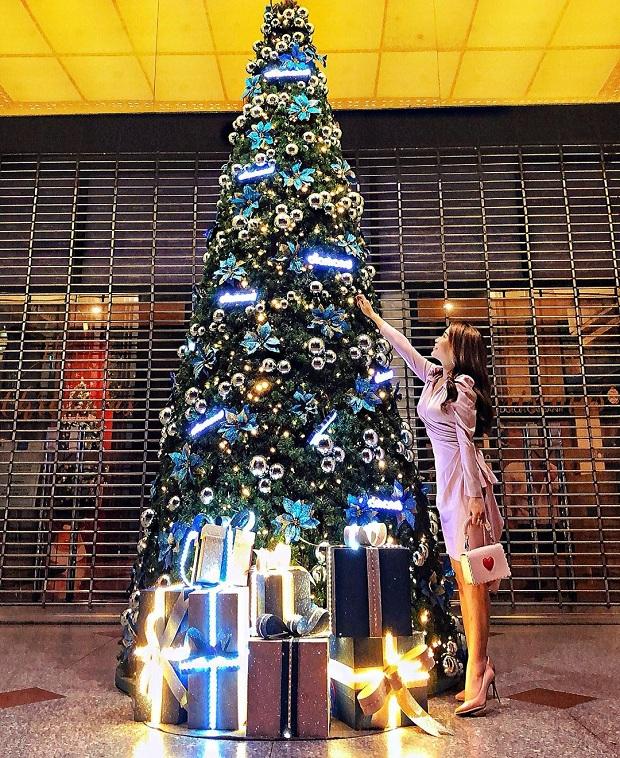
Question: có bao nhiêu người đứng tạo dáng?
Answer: có một người đứng tạo dáng